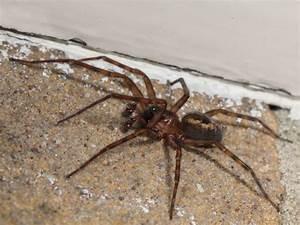
spider